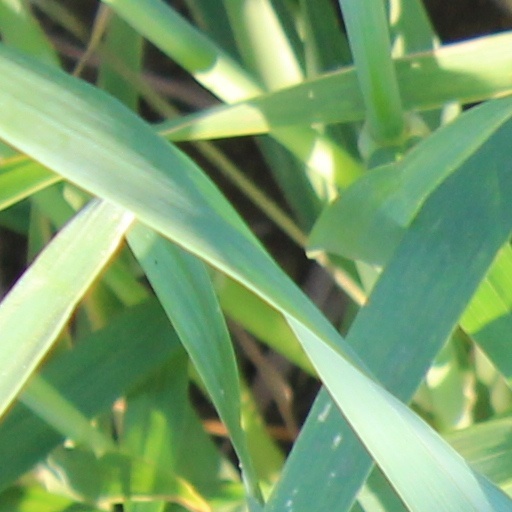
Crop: wheat